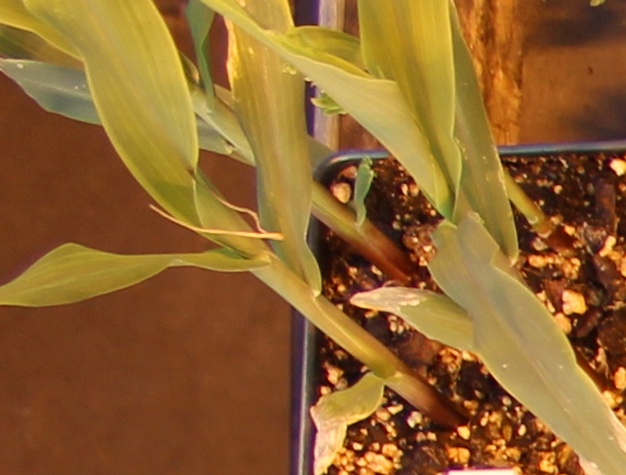
Label: Corn